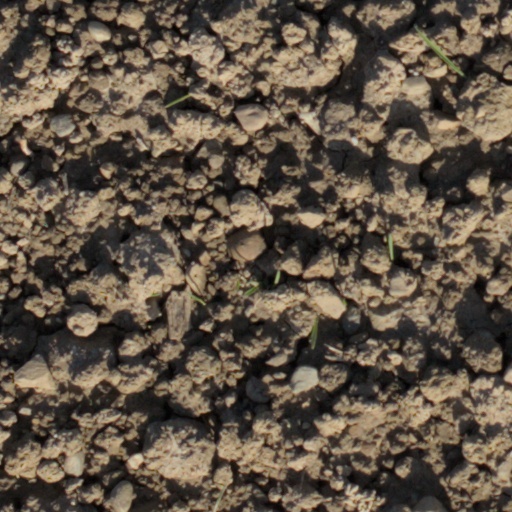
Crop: wheat